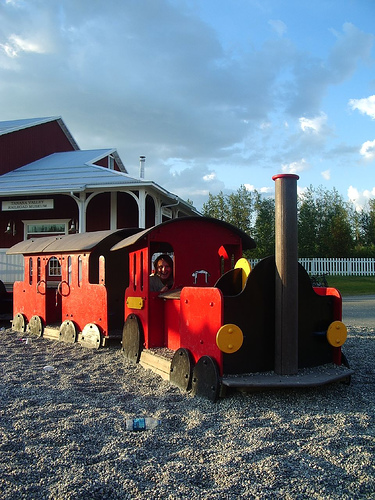
A toy train with a man sitting in the engine.

A red train is on sand by a red house.

A man is inside of a toy train in gravel.

a person peeking out the window of a small red and black toy train sitting in some gravel outside

A toy display train posed on a sandy lot in front of a building.